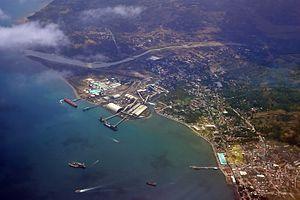
Toledo est une ville et anciennement municipalité de la province de Cebu, au centre-ouest de l'île de Cebu, aux Philippines.